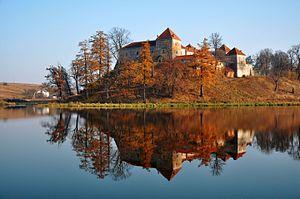
Le château de Svirj est un château fort qui se trouve à Svirj, dans l’oblast de Lviv, en Ukraine. Il a été construit par la famille noble Świrzski au XVᵉ siècle. Une petite chapelle datant de 1546 se trouve à l’intérieur du château.